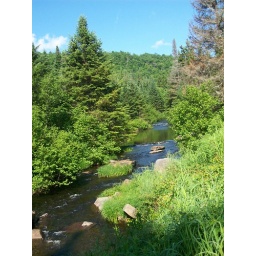
conneticut river in deer mountain NH